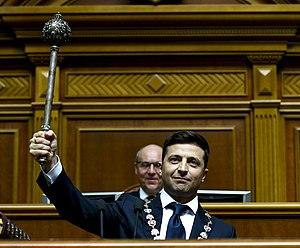
Volodymyr Oleksandrovytch Zelensky, né le 25 janvier 1978, est un humoriste, producteur, acteur, scénariste, réalisateur et homme d'État ukrainien, président d'Ukraine depuis le 20 mai 2019.